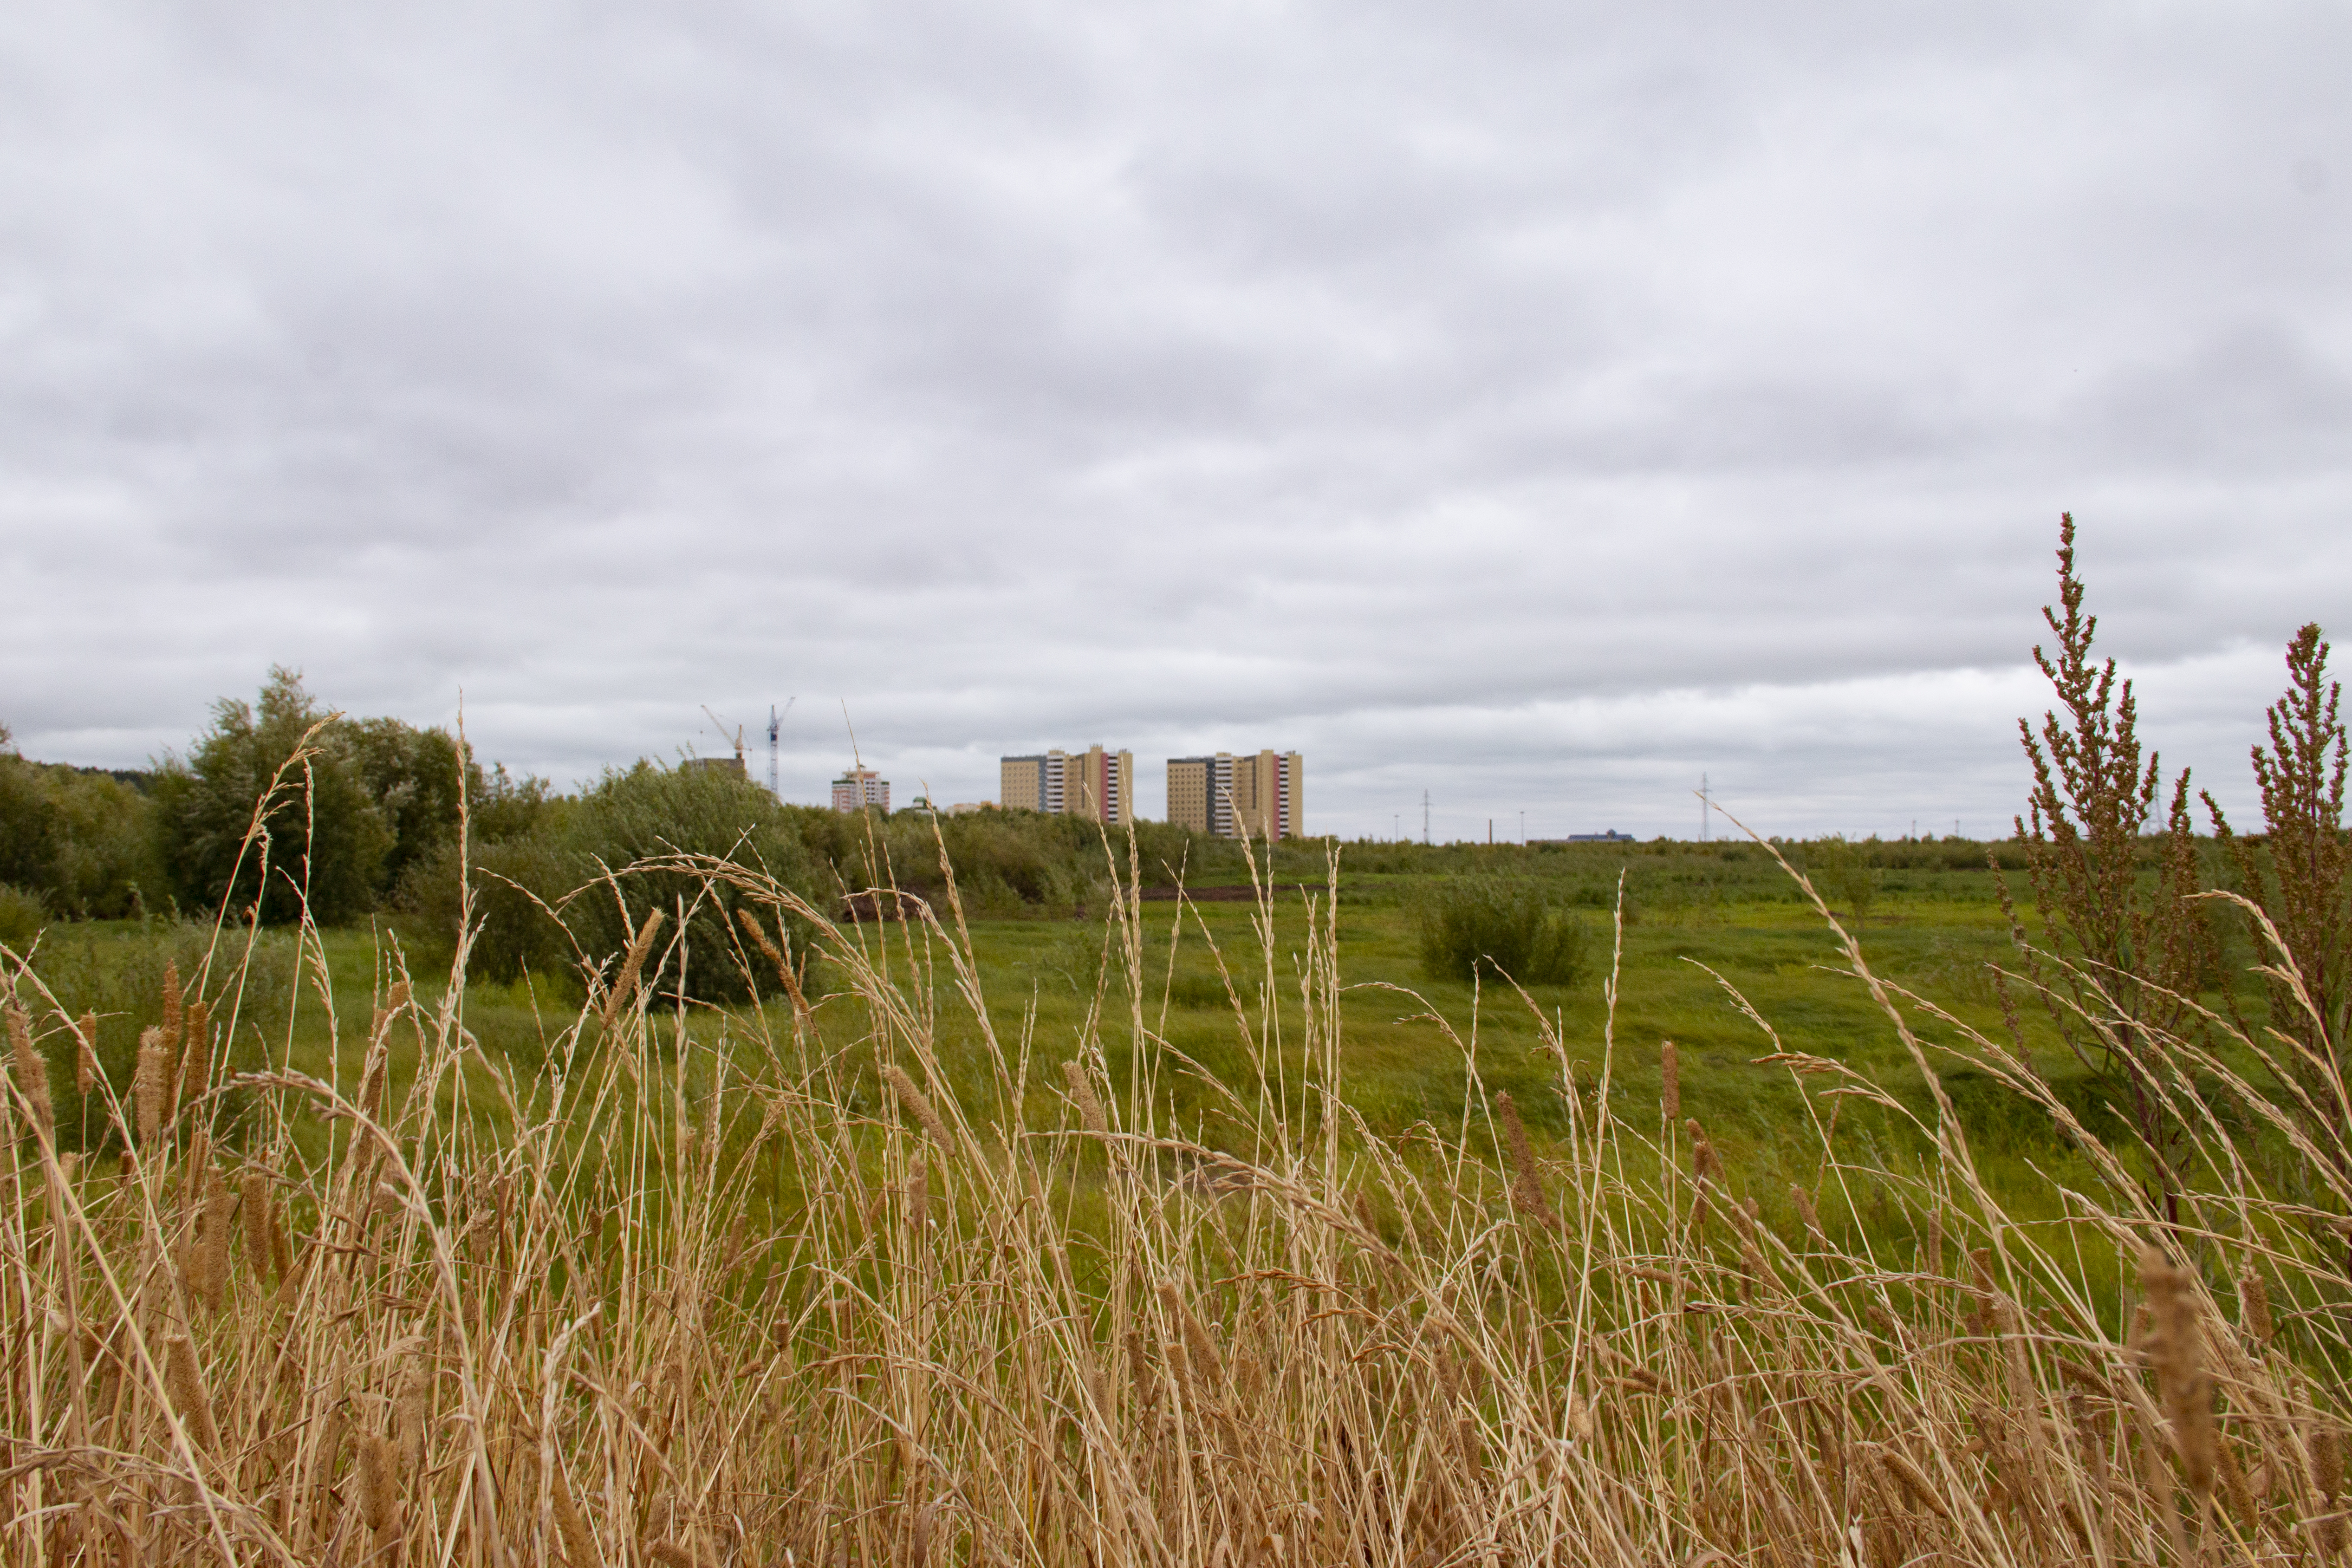
outskirts, city, neighborhoods, field, meadows, grass, autumn, landscape, natural landscape, grassland, natural environment, prairie, sky, grass family, meadow, plant, tree, ecoregion, land lot, steppe, plain, pasture, rural area, phragmites, savanna, marsh, fen, cloud, hill, farm, vacation, plant stem, wetland